John Fowler Trow

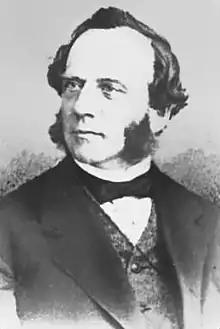
Portrait of J.F. Trow

John Fowler Trow (30 January 1810, in Andover, Massachusetts – 8 August 1886, in Orange, New Jersey) was a printer and publisher in New York City.